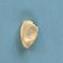
Maize quality: Good